22nd Aero Squadron

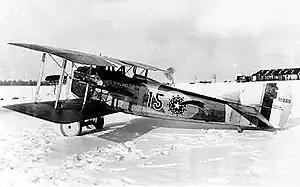
Post-Armistice photo of squadron aircraft 15 in the snow at Souilly Aerodrome, France.

a late start, the "Shooting Stars" accounted for 43 official victories, against 34 of its nearest rival, the 139th Aero Squadron "Mercurios". Casualties were 12, including 4 known killed, two prisoners and six "missing in action". During 72 days of flying operations the squadron conducted 956 sorties and 82 combats and achieved 43 (possibly 46) official victories. Several Distinguished Service Crosses were awarded and recommendations were made for the Medal of Honor.